Marek Tomaszycki

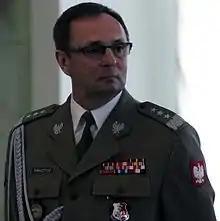

Marek Tomaszycki was born on 28 January 1958. He graduated from the Mechanized Forces Officers' School in Wrocław in 1981.